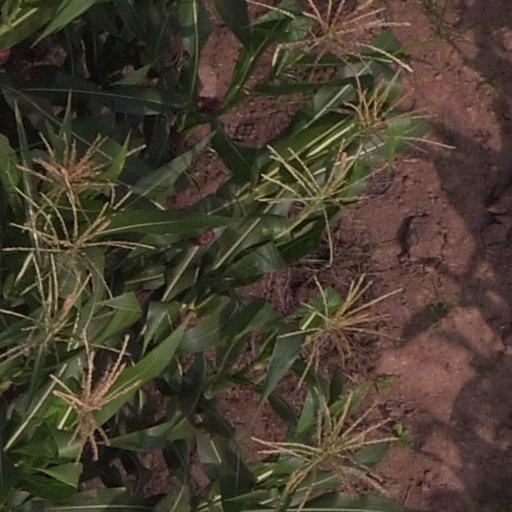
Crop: maize; corn